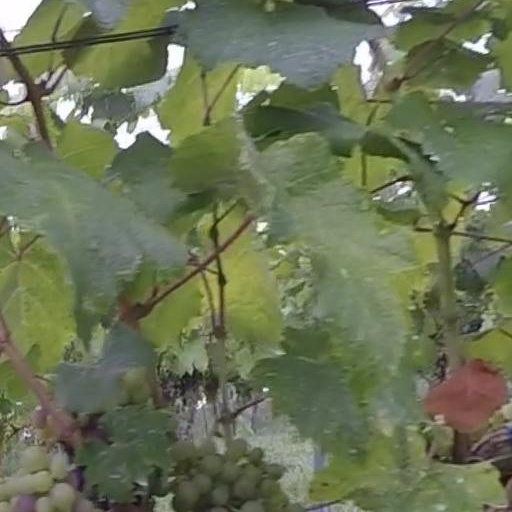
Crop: grape